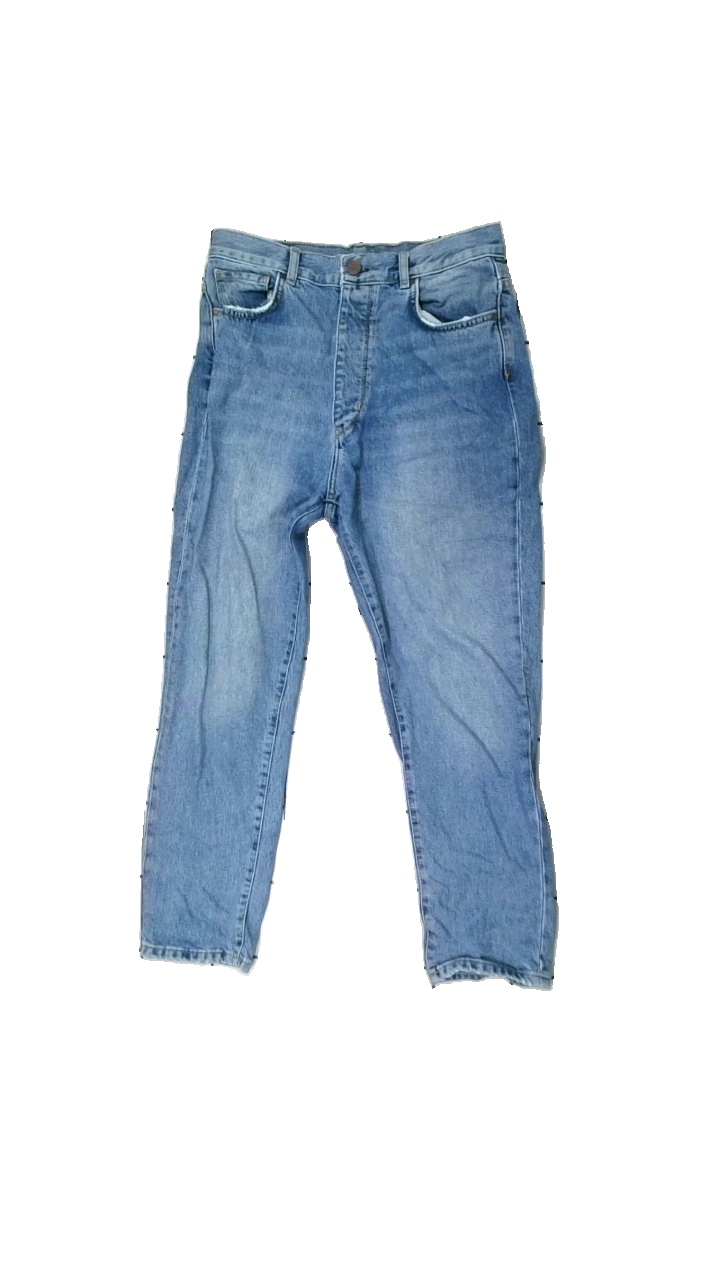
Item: Jeans (Ladies)
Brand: Never Denim
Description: Blue jeans in 90's mom style from Never Denim, size M. Okay condition.
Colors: Blue
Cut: Regular
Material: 100% cott
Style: Denim
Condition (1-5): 3
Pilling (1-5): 5
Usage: Reuse
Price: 50-100